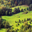
Label: forest